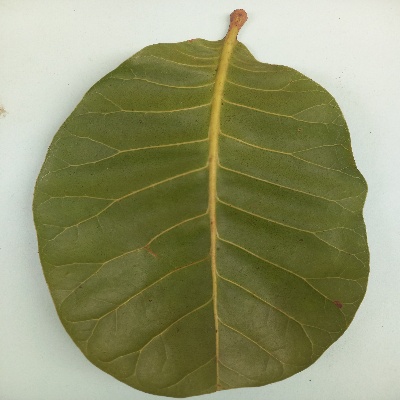
Crop: Cashew
Condition: healthy